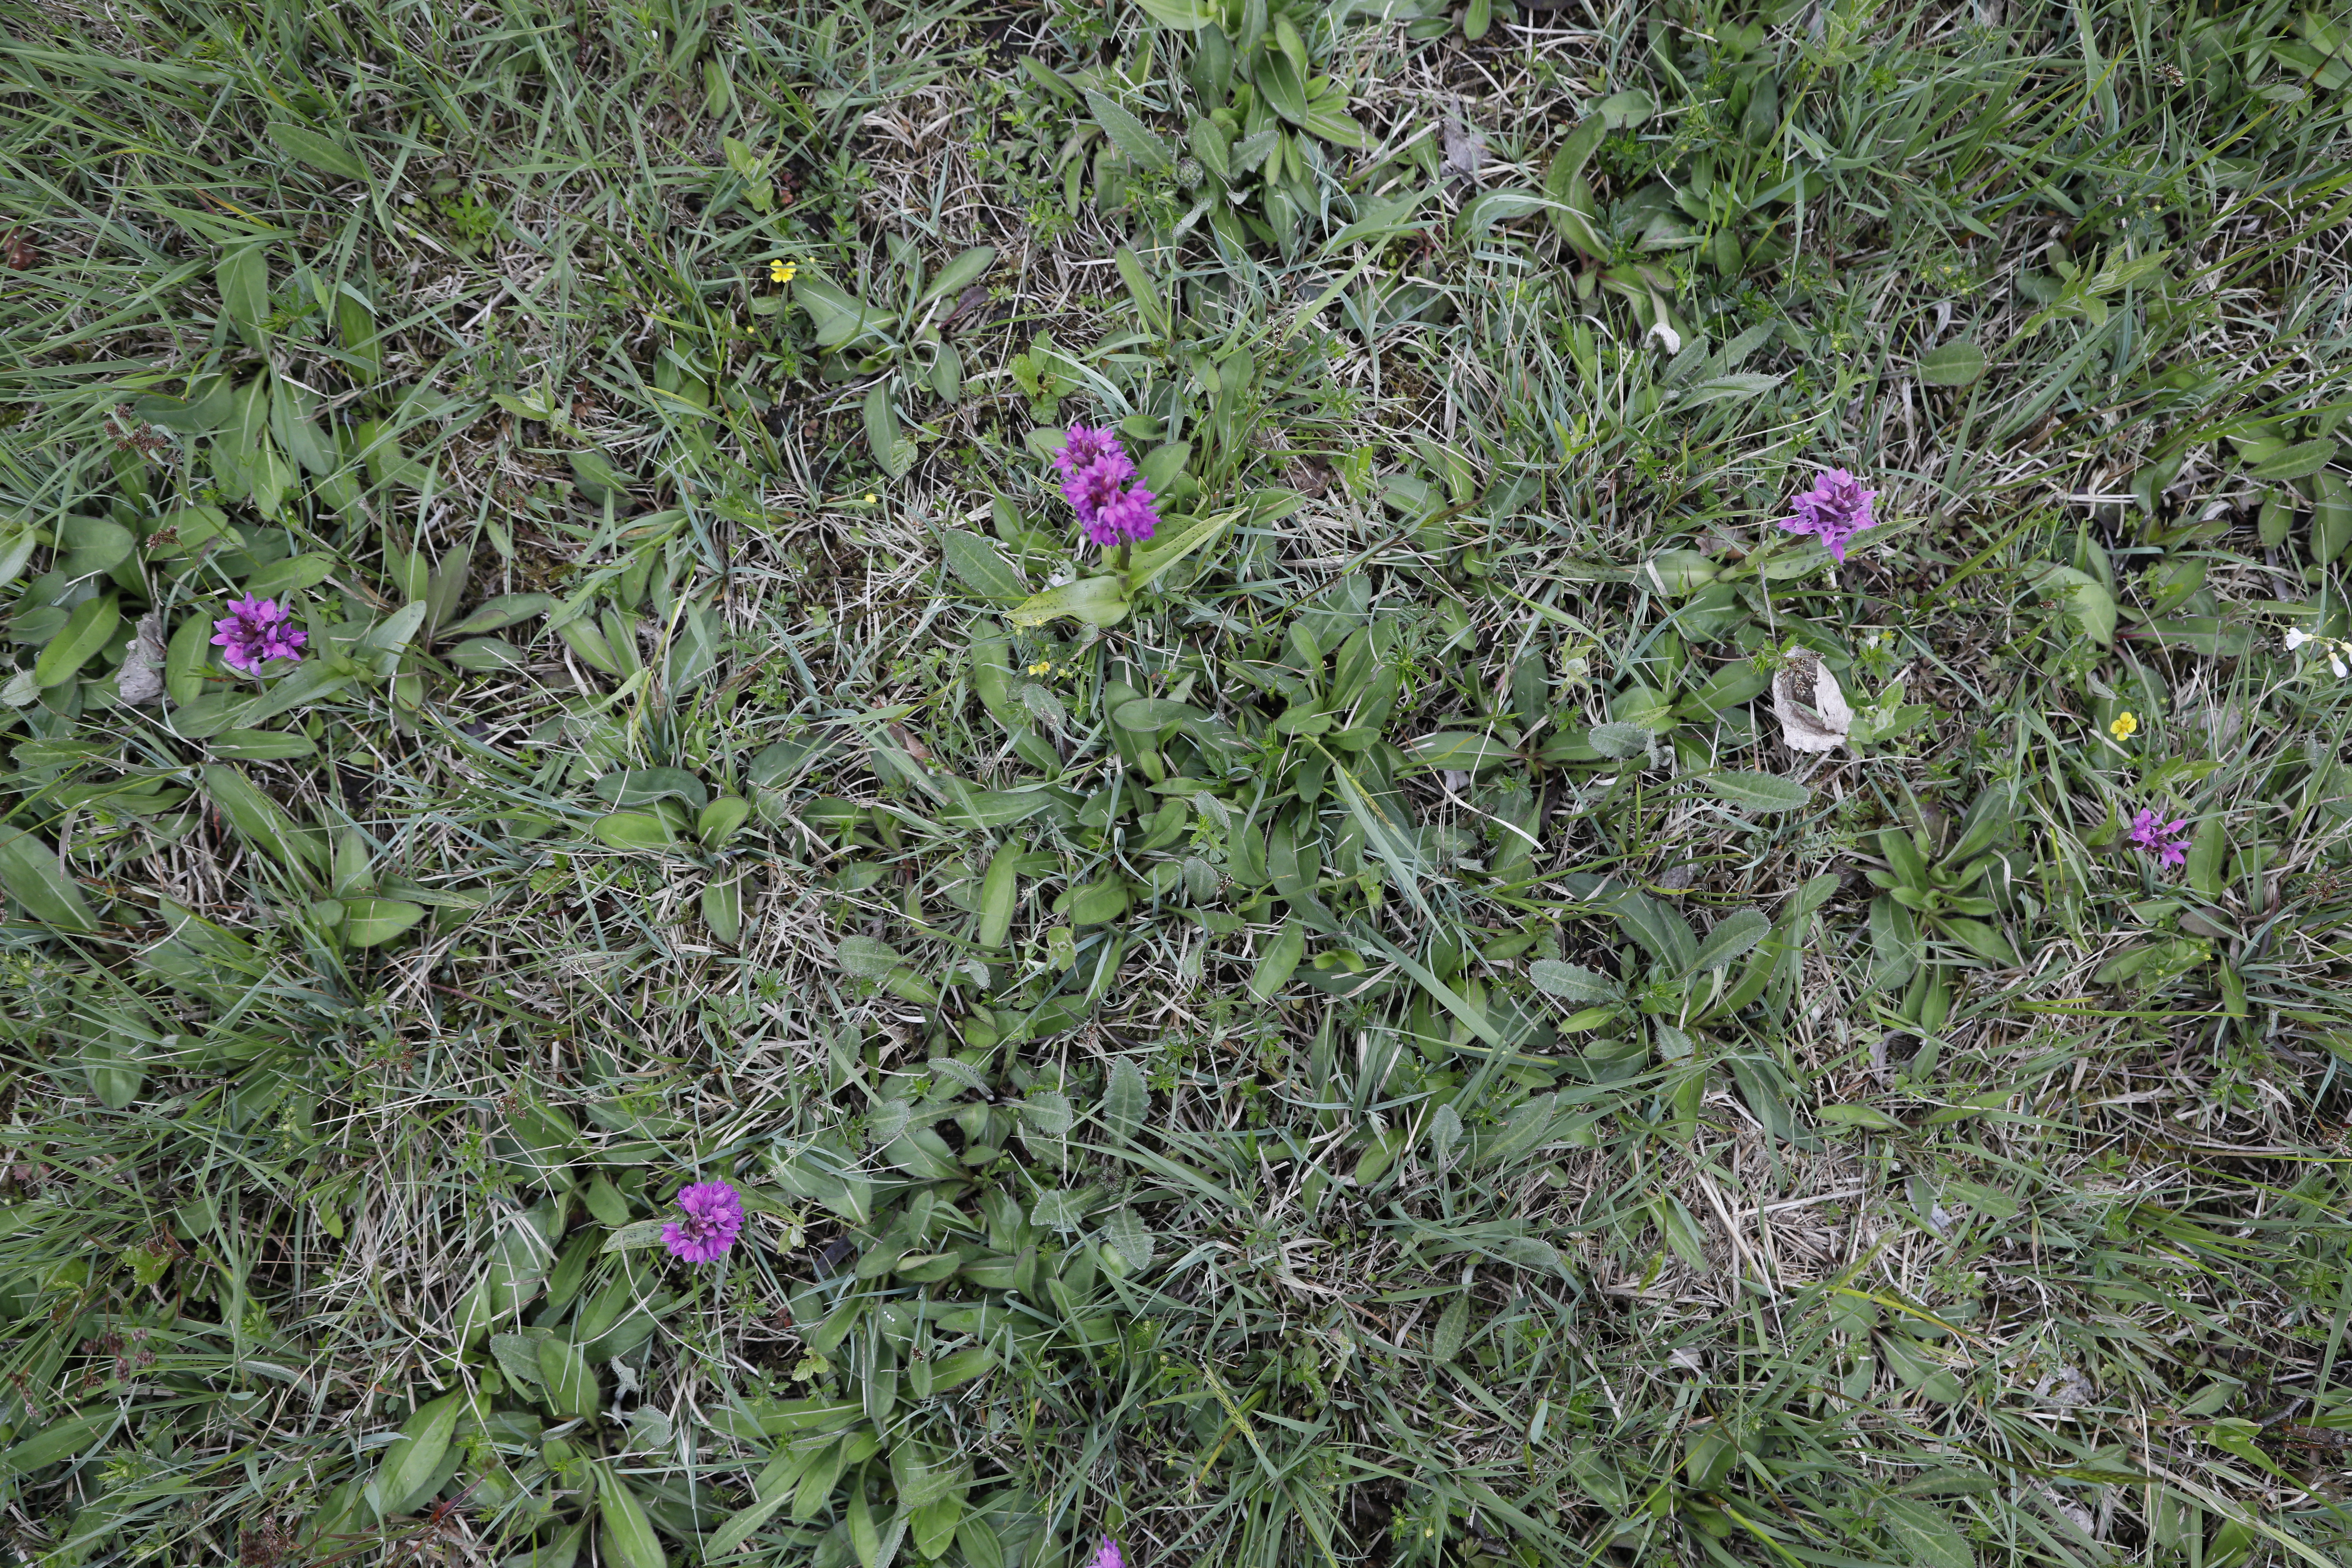
Plant species: Dactylorhiza praetermissa, Potentilla erecta, Cardamine pratensis